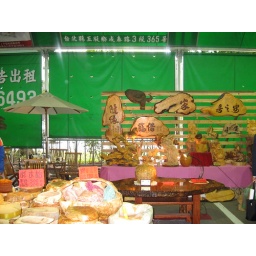
More items in the flower market